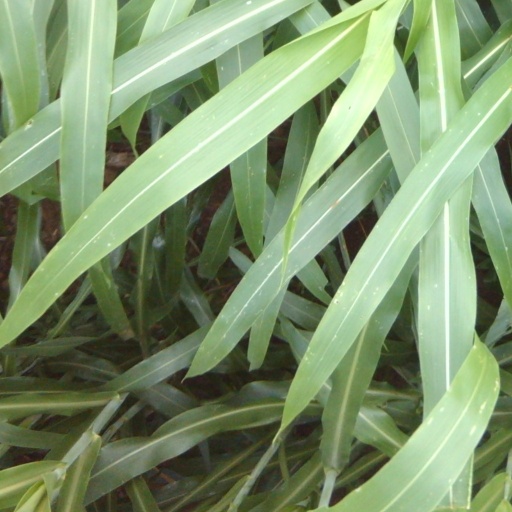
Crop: sorghum